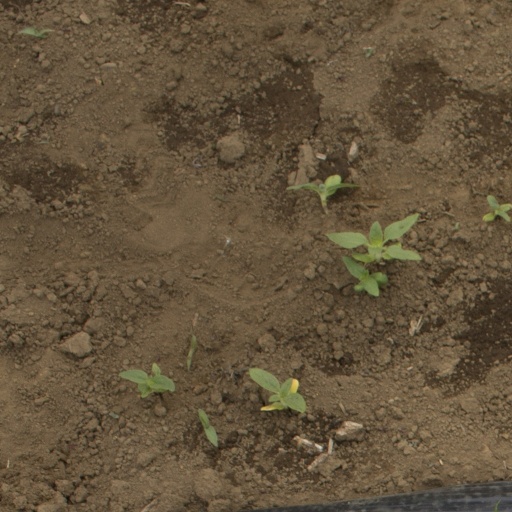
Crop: Jerusalem artichoke